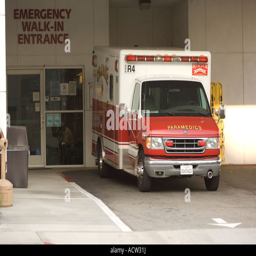
ambulance backs up with a patient at the emergency room , hospital